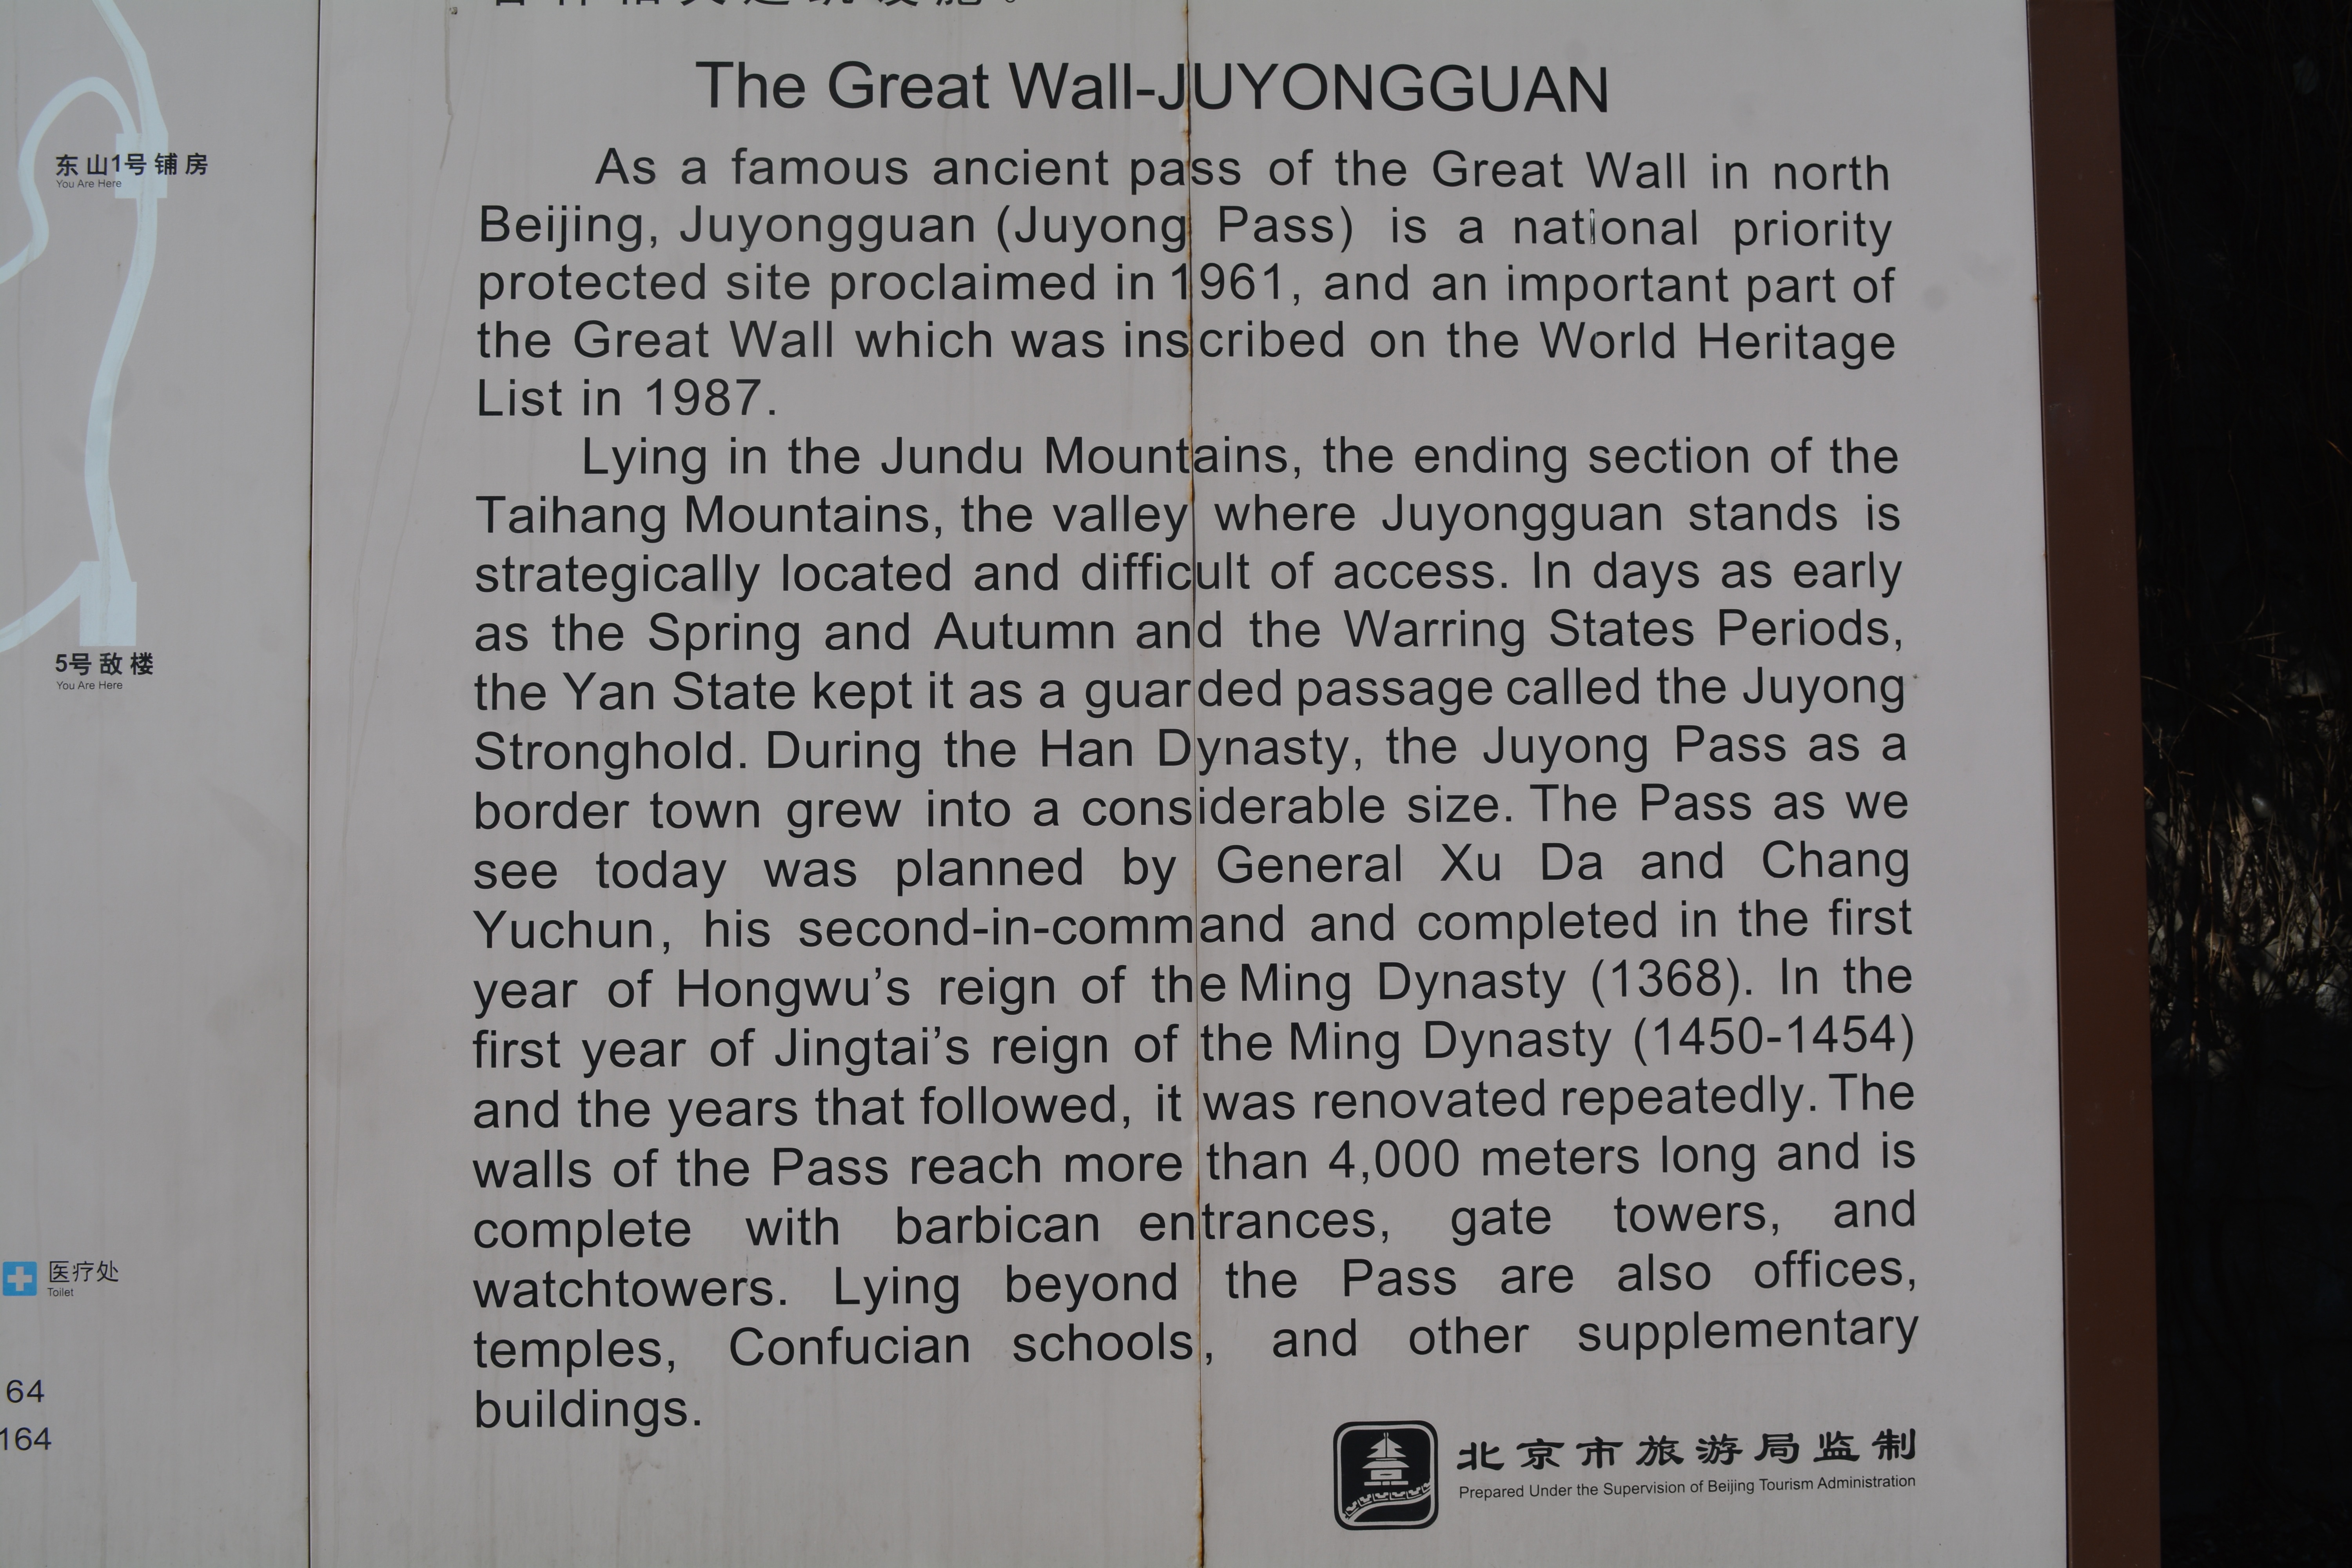
writing, biology, text, document